Hani Ballan

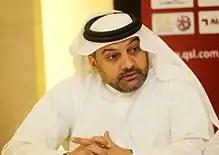
Hani Ballan at a press conference in Doha (2012)

Hani Taleb Ballan (born 13 July 1967) is the chief executive officer of the highest tier of professional football league in Qatar, the Qatar Stars League (QSL), a position he has held since 2014.